Answer in natural language. Which object is closer to black color shelving unit, black color retangle shape fridge or wooden stool? Choose between the following options: black color retangle shape fridge or wooden stool
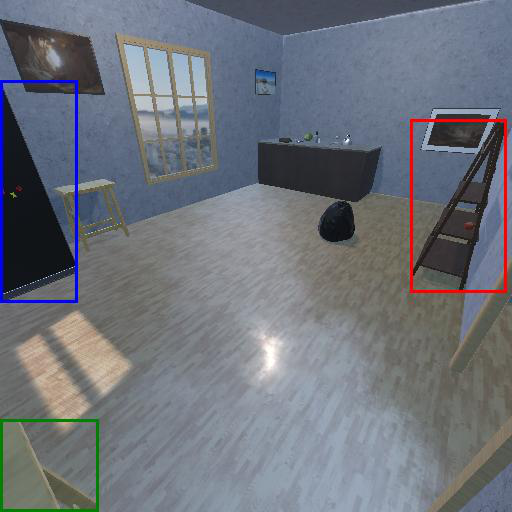
<answer>wooden stool</answer>